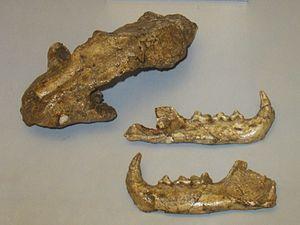
La liste des espèces d'animaux disparus d'Europe comptabilise les animaux éteints, réintroduits et disparus localement d'Europe du Pliocène à l'Holocène.
Le lynx d’Issoire est une espèce de félin fossile datée de la fin du Pliocène à celle du Pléistocène, répartie de l'Afrique du Sud à l'Amérique du Nord en passant par l'Europe.